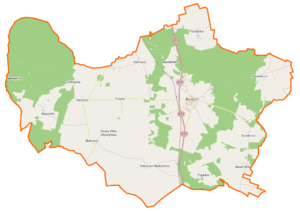
Budzyń est une gmina rurale du powiat de Chodzież de la Voïvodie de Grande-Pologne, dans le centre-ouest de la Pologne.